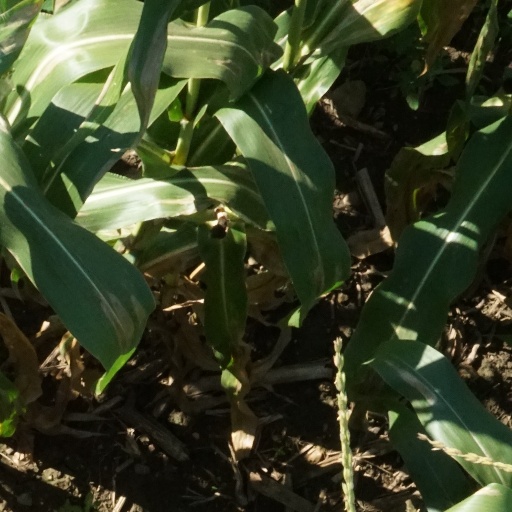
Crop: maize; corn